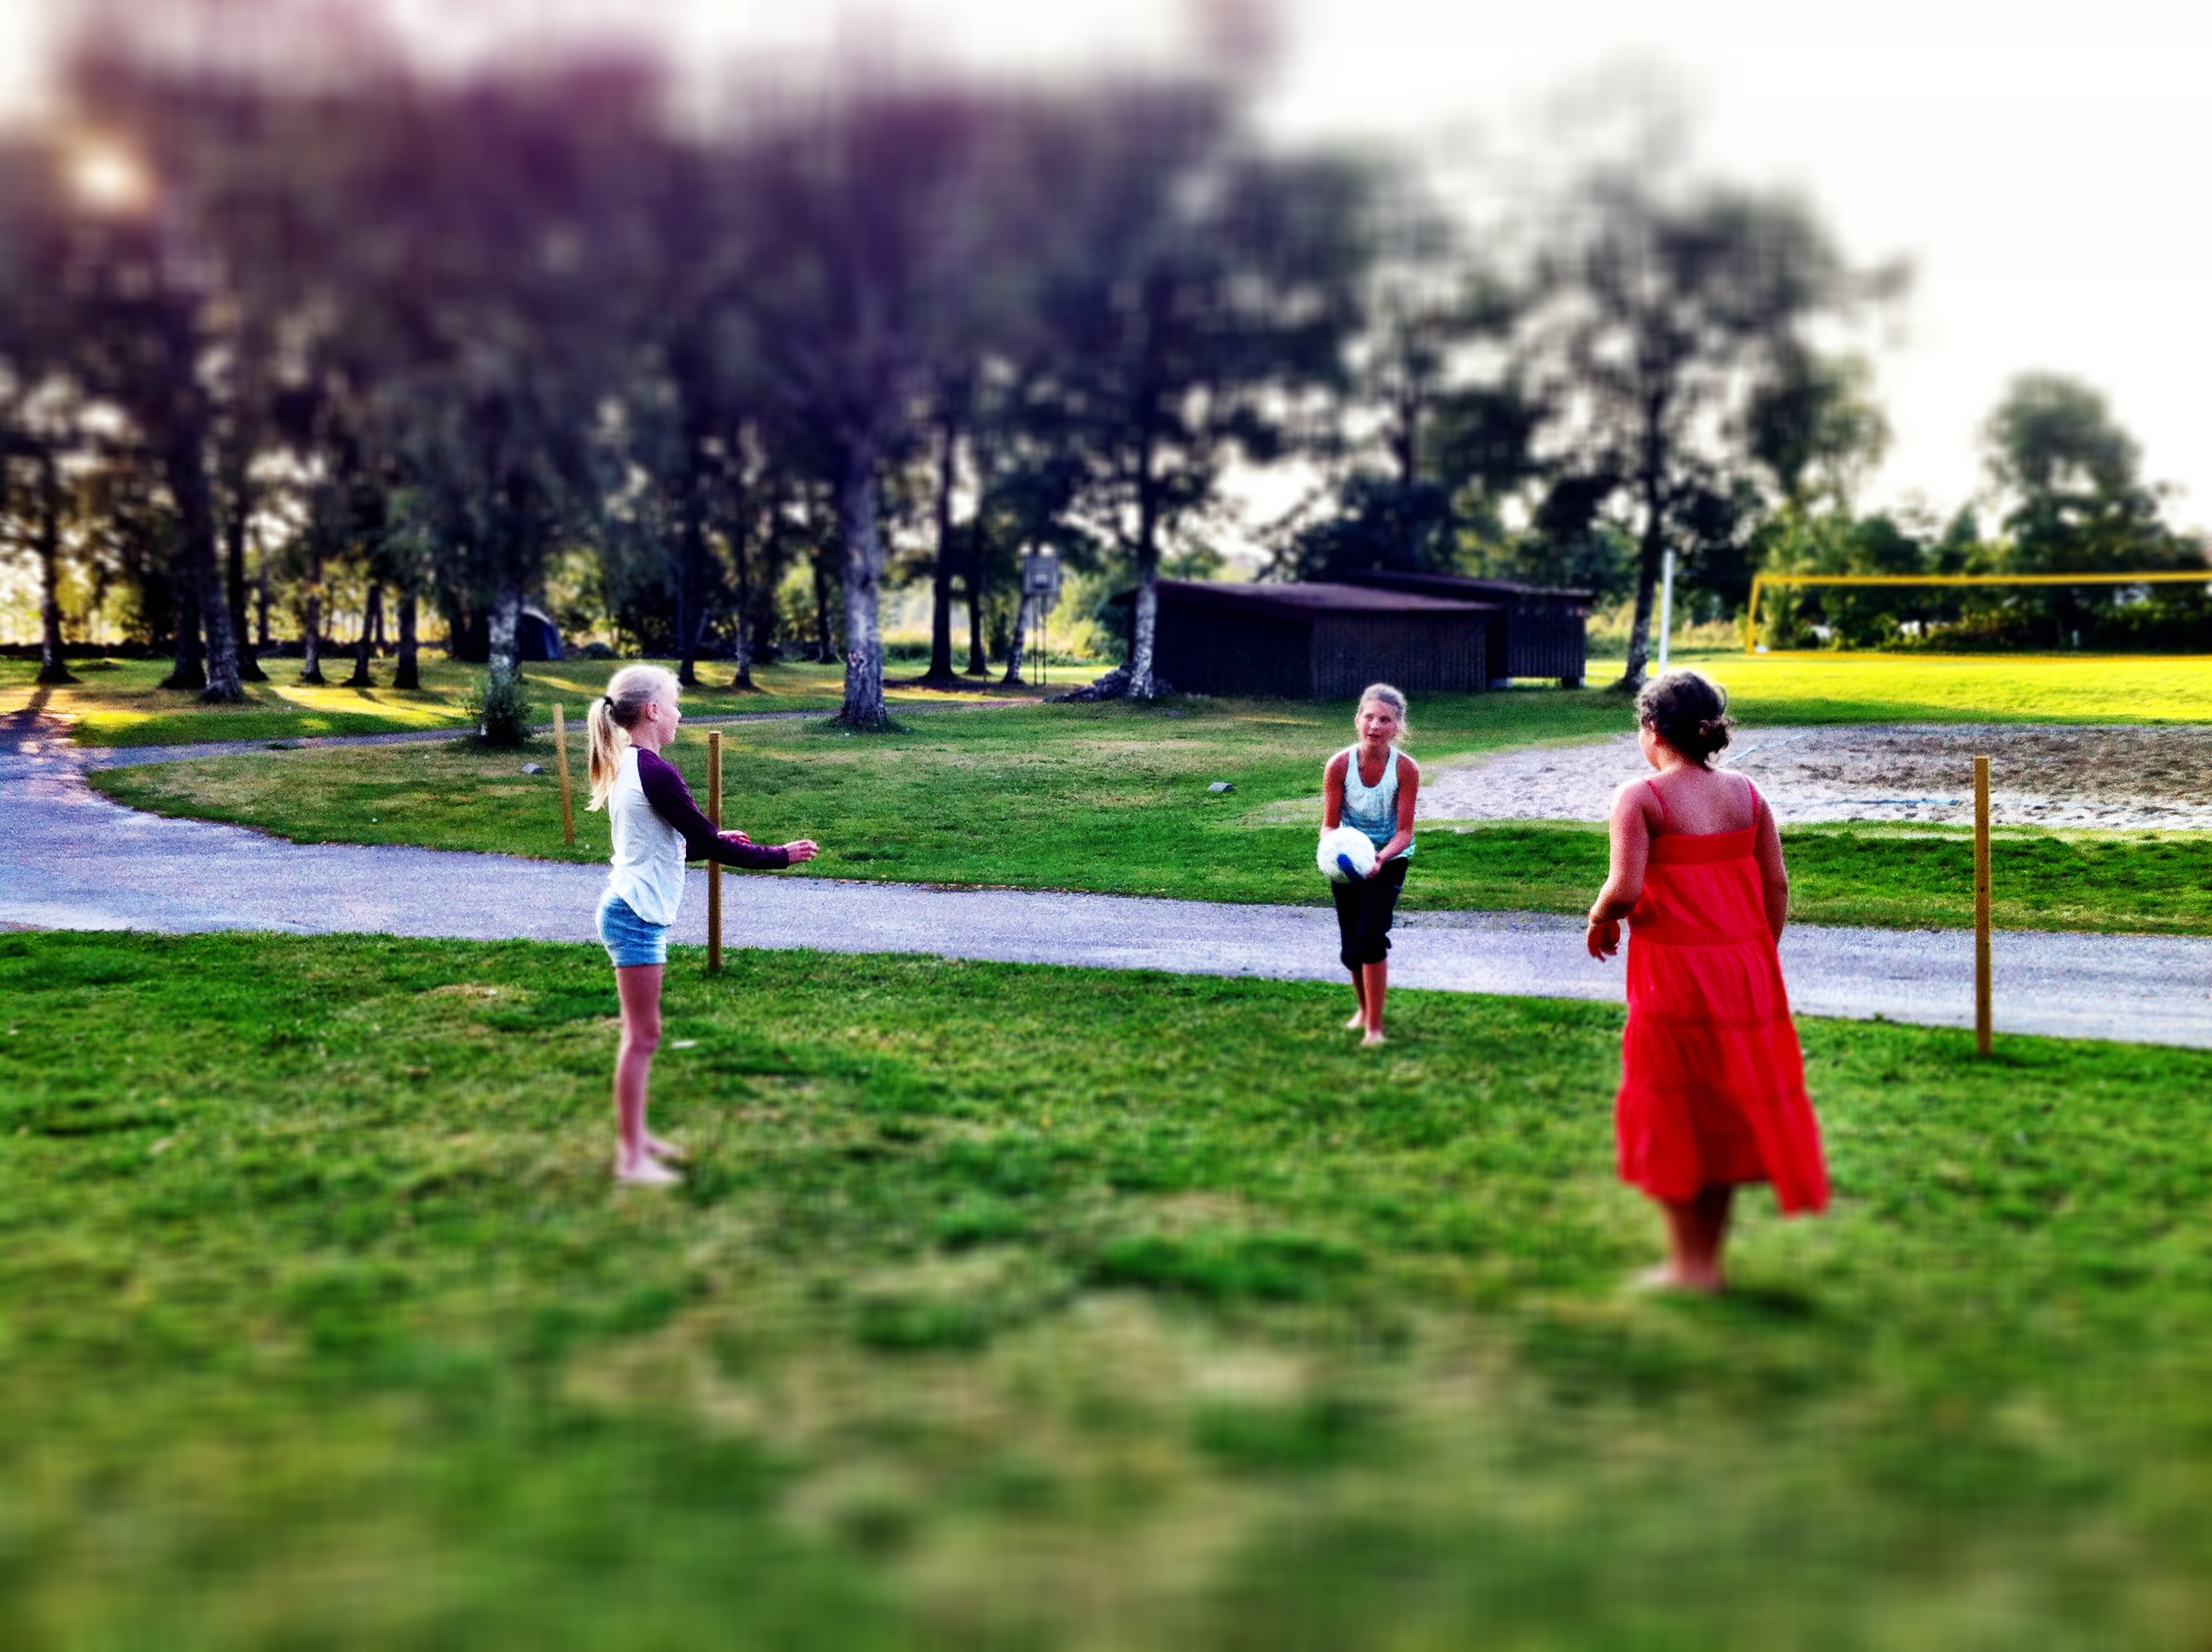
nature, grass, structure, girl, lawn, summer, park, playing, childhood, stadium, outdoors, family, children, fun, happy, sports, sport venue